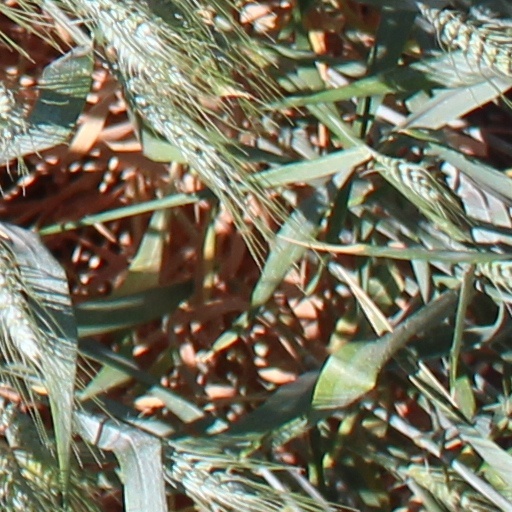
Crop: wheat